Heathenry (new religious movement)

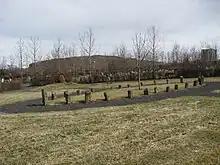
A grassy area with stones arranged in an oval shape demarcating a burial area. In the distance can be seen trees and a hill.

According to a common Heathen belief based on references in Old Norse sources, three female entities known as the Norns sit at the end of the world tree's root. These figures spin "wyrd", which refers to the actions and interrelationships of all beings throughout the cosmos. In the community, these three figures are sometimes termed "Past, Present and Future", "Being, Becoming, and Obligation" or "Initiation, Becoming, Unfolding". It is believed that an individual can navigate through the wyrd, and thus, the Heathen worldview oscillates between concepts of free will and fatalism. Heathens also believe in a personal form of wyrd known as "örlög". This is connected to an emphasis on luck, with Heathens in North America often believing that luck can be earned, passed down through the generations, or lost.